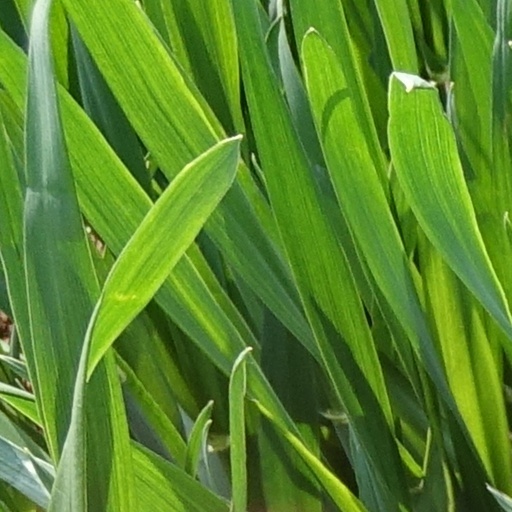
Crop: wheat